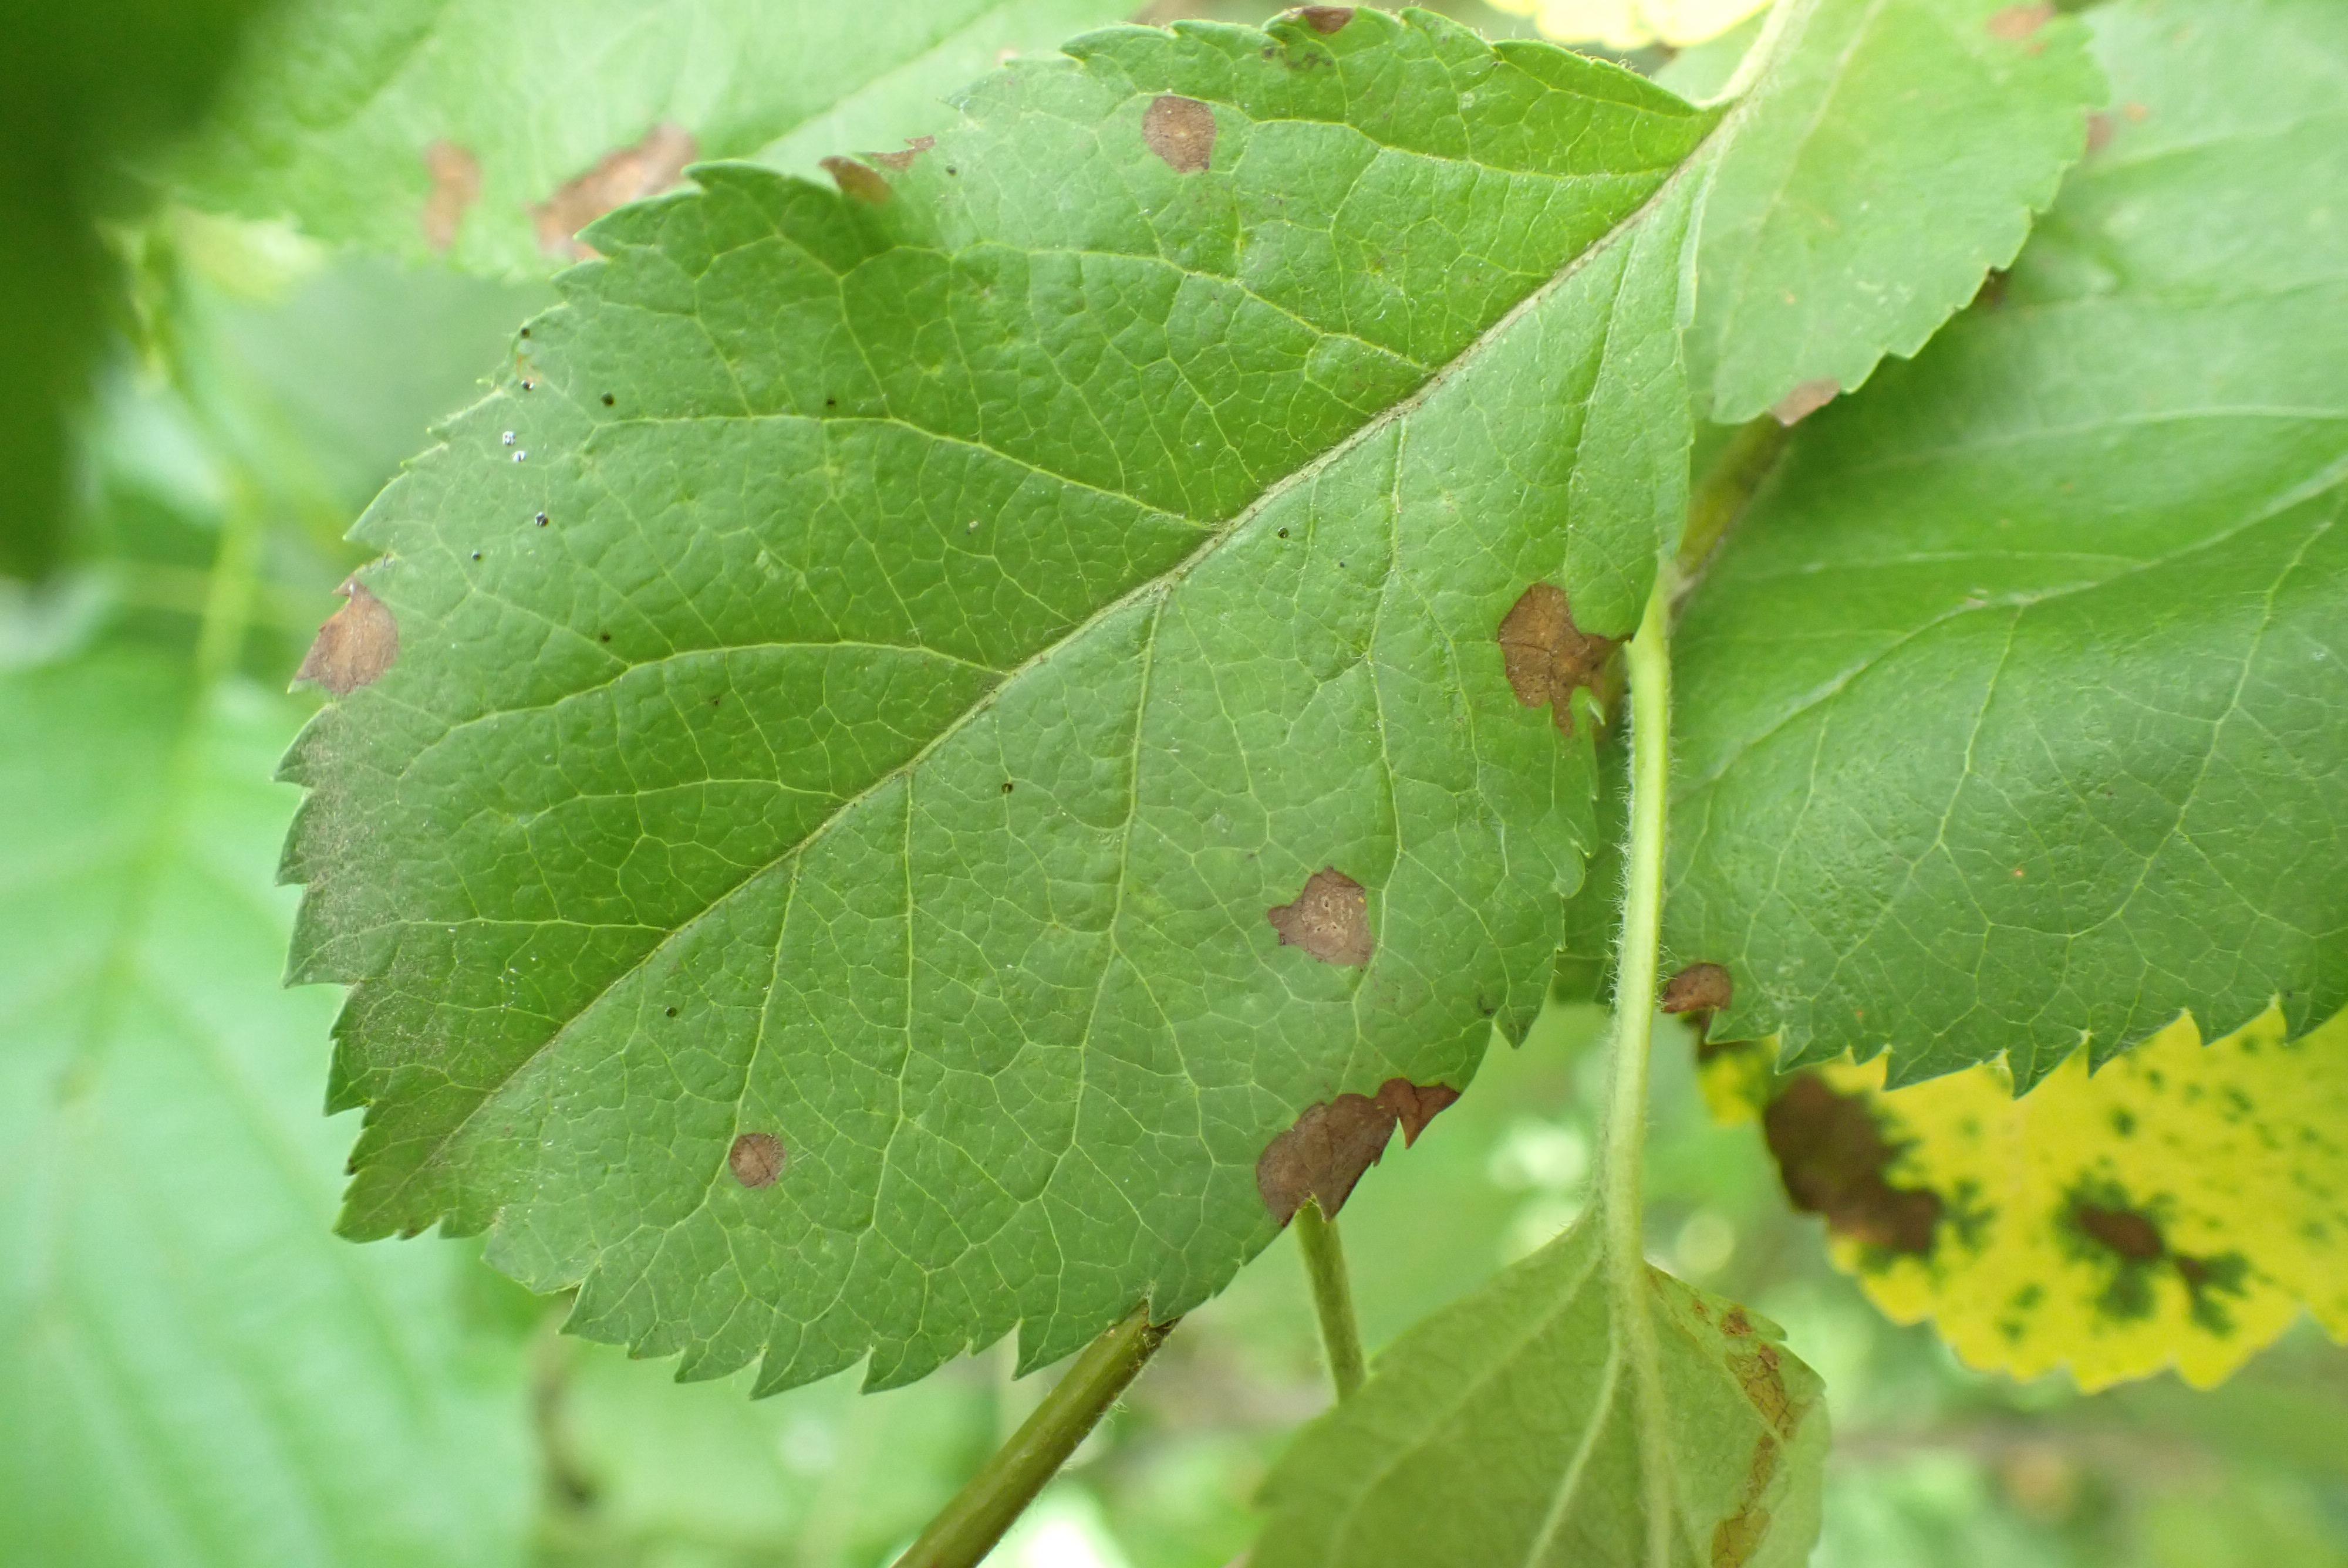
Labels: frog_eye_leaf_spot